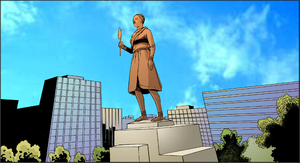
Anna Nzinga, Ana de Sousa Nzinga Mbande ou Njinga Mbandi, connue également sous le nom de Nzinga du Ndongo et du Matamba, fut reine du royaume de Ndongo et du royaume de Matamba dans l'actuel Angola.